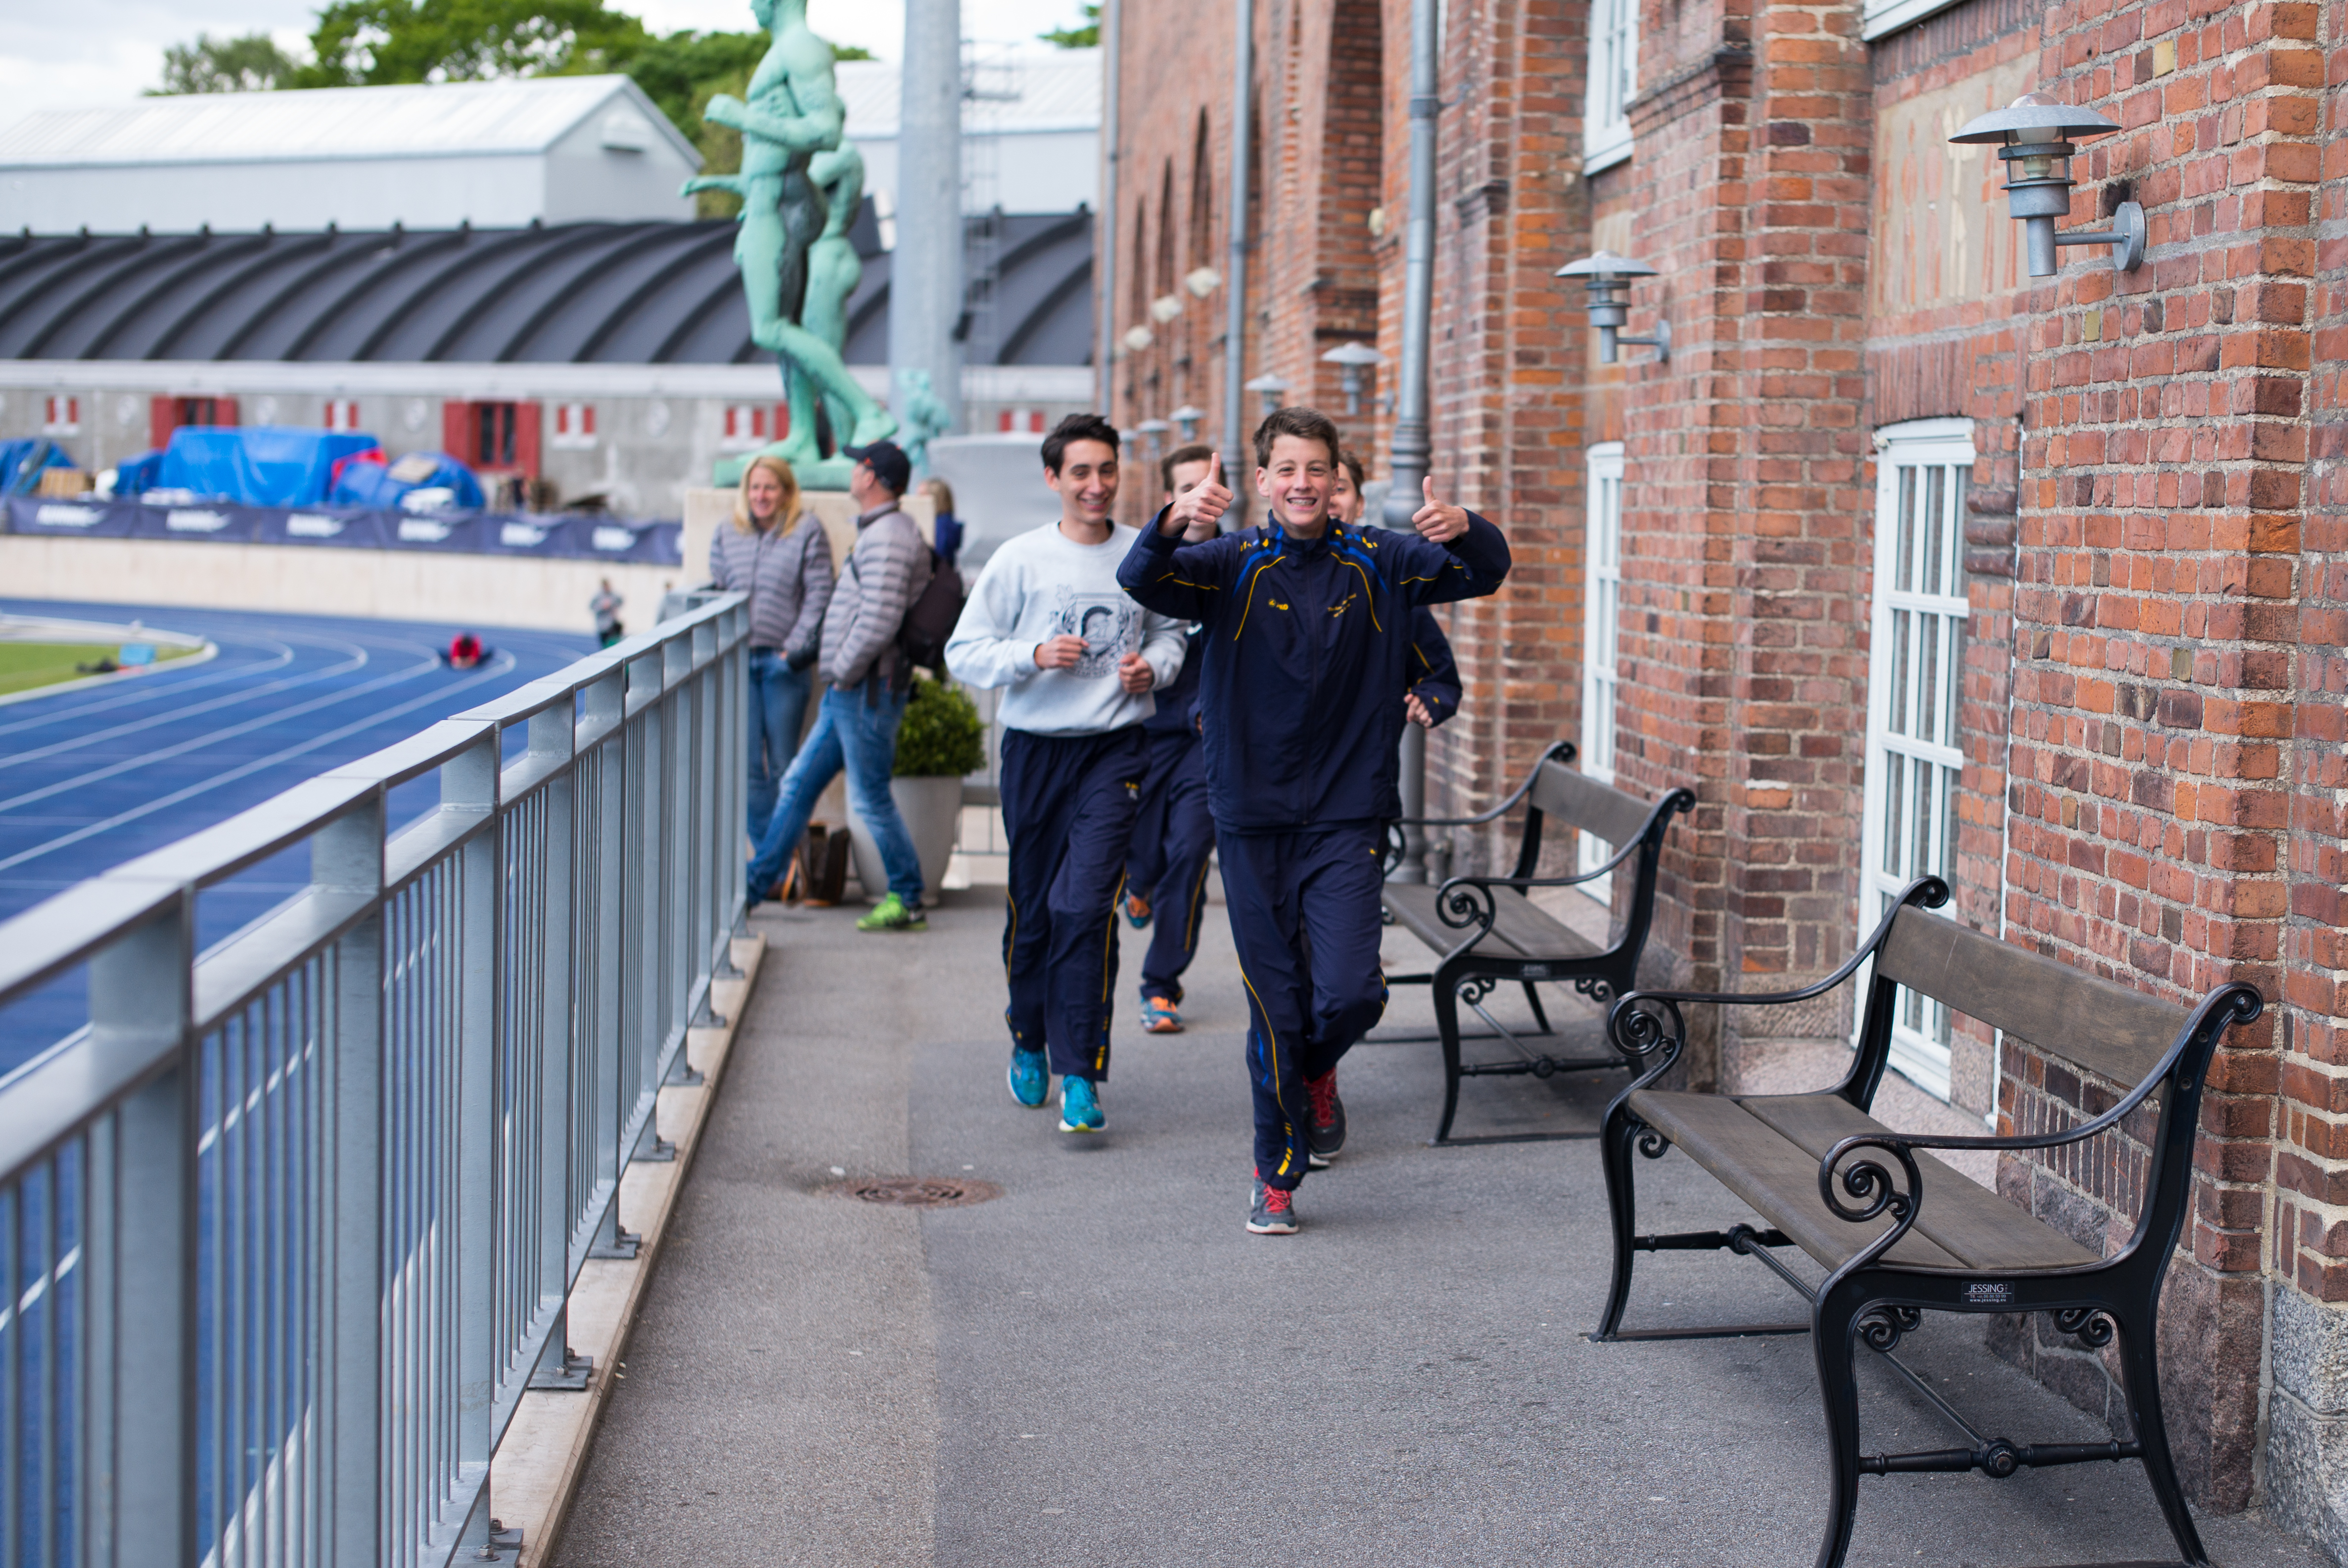
pedestrian, endurance sports